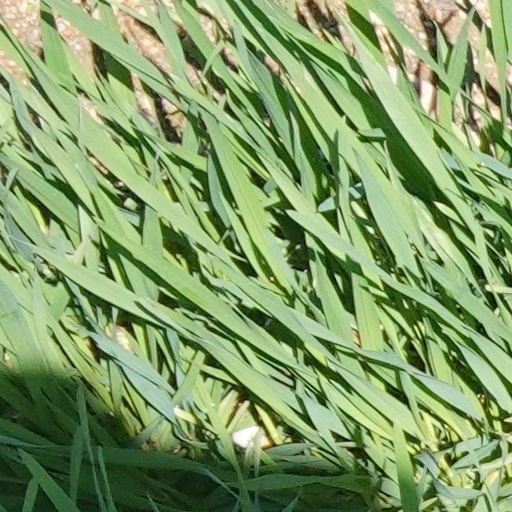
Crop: wheat